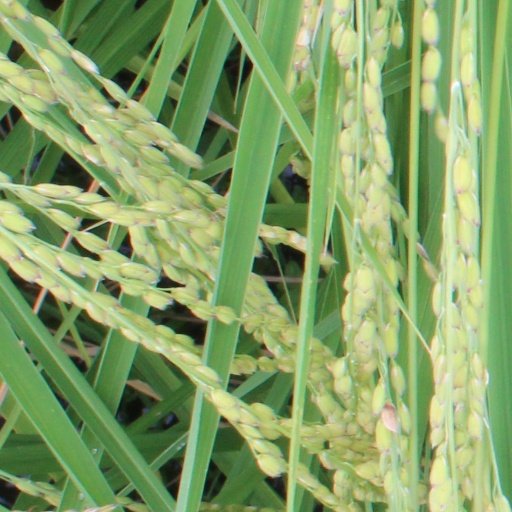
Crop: rice